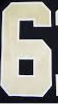
Number: 6